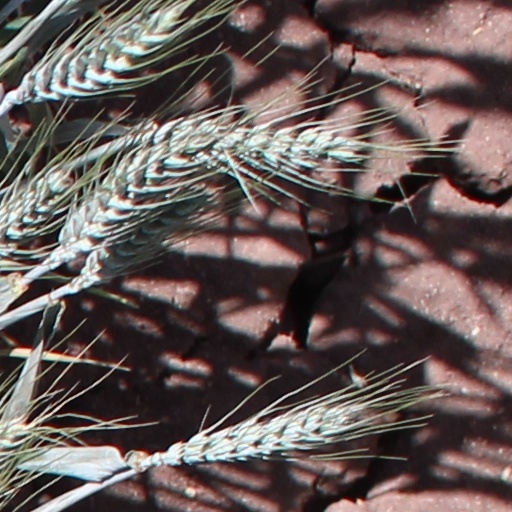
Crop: wheat